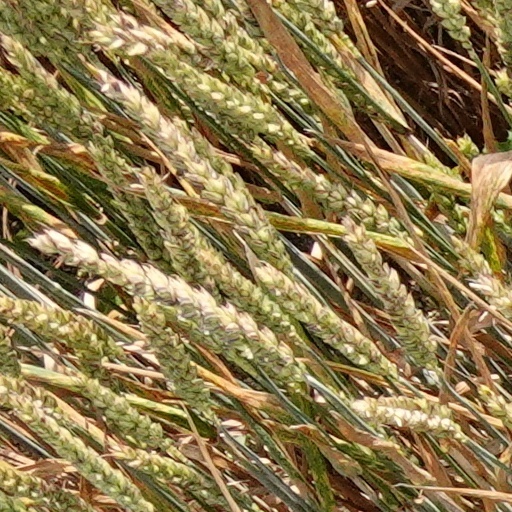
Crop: wheat